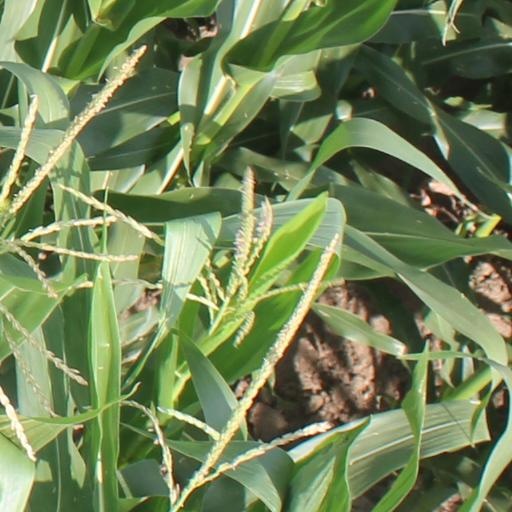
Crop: maize; corn